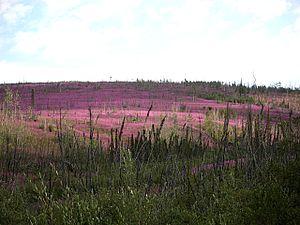
Epilobes sur les bord de la Taylor Highway (Alaska)
La Taylor Highway aussi appelée Alaska Route 5, est une route d'Alaska aux États-Unis qui s'étend sur 258 kilomètres entre Tetlin, à 17 kilomètres de Tok sur la Route de l'Alaska, et Eagle.